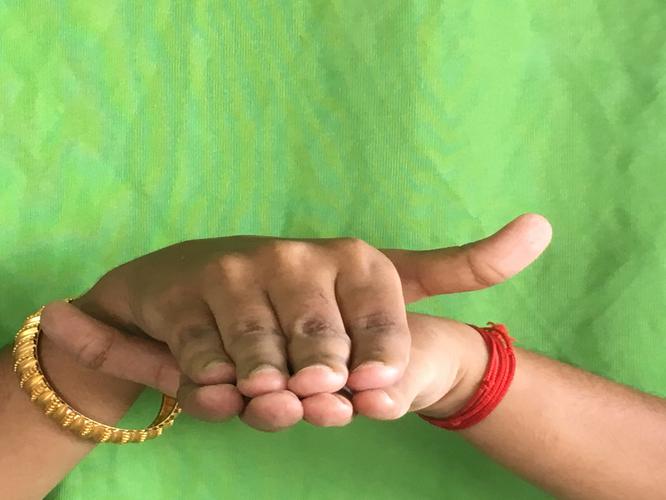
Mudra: Matsya
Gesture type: double_hand